Éric Tibusch

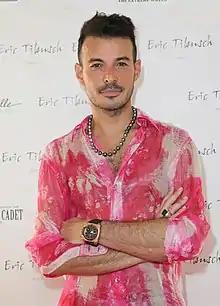
Eric Tibusch

Having always been attracted by the world of fashion, Eric Tibusch reached Paris at 18 years old, where he learned and worked in fashion. Recognizing the talent of the young man, Jean Paul Gaultier took responsibility for his shows abroad. With eight years alongside a major current master of "haute couture", he continue to develop and refine his knowledge. When he left the house Jean-Paul Gaultier, he was offered the leadership of a new development program for Kopenhagen Fur Company in 2005, during which he collaborated with houses such as Karl Lagerfeld and John Galliano among others.